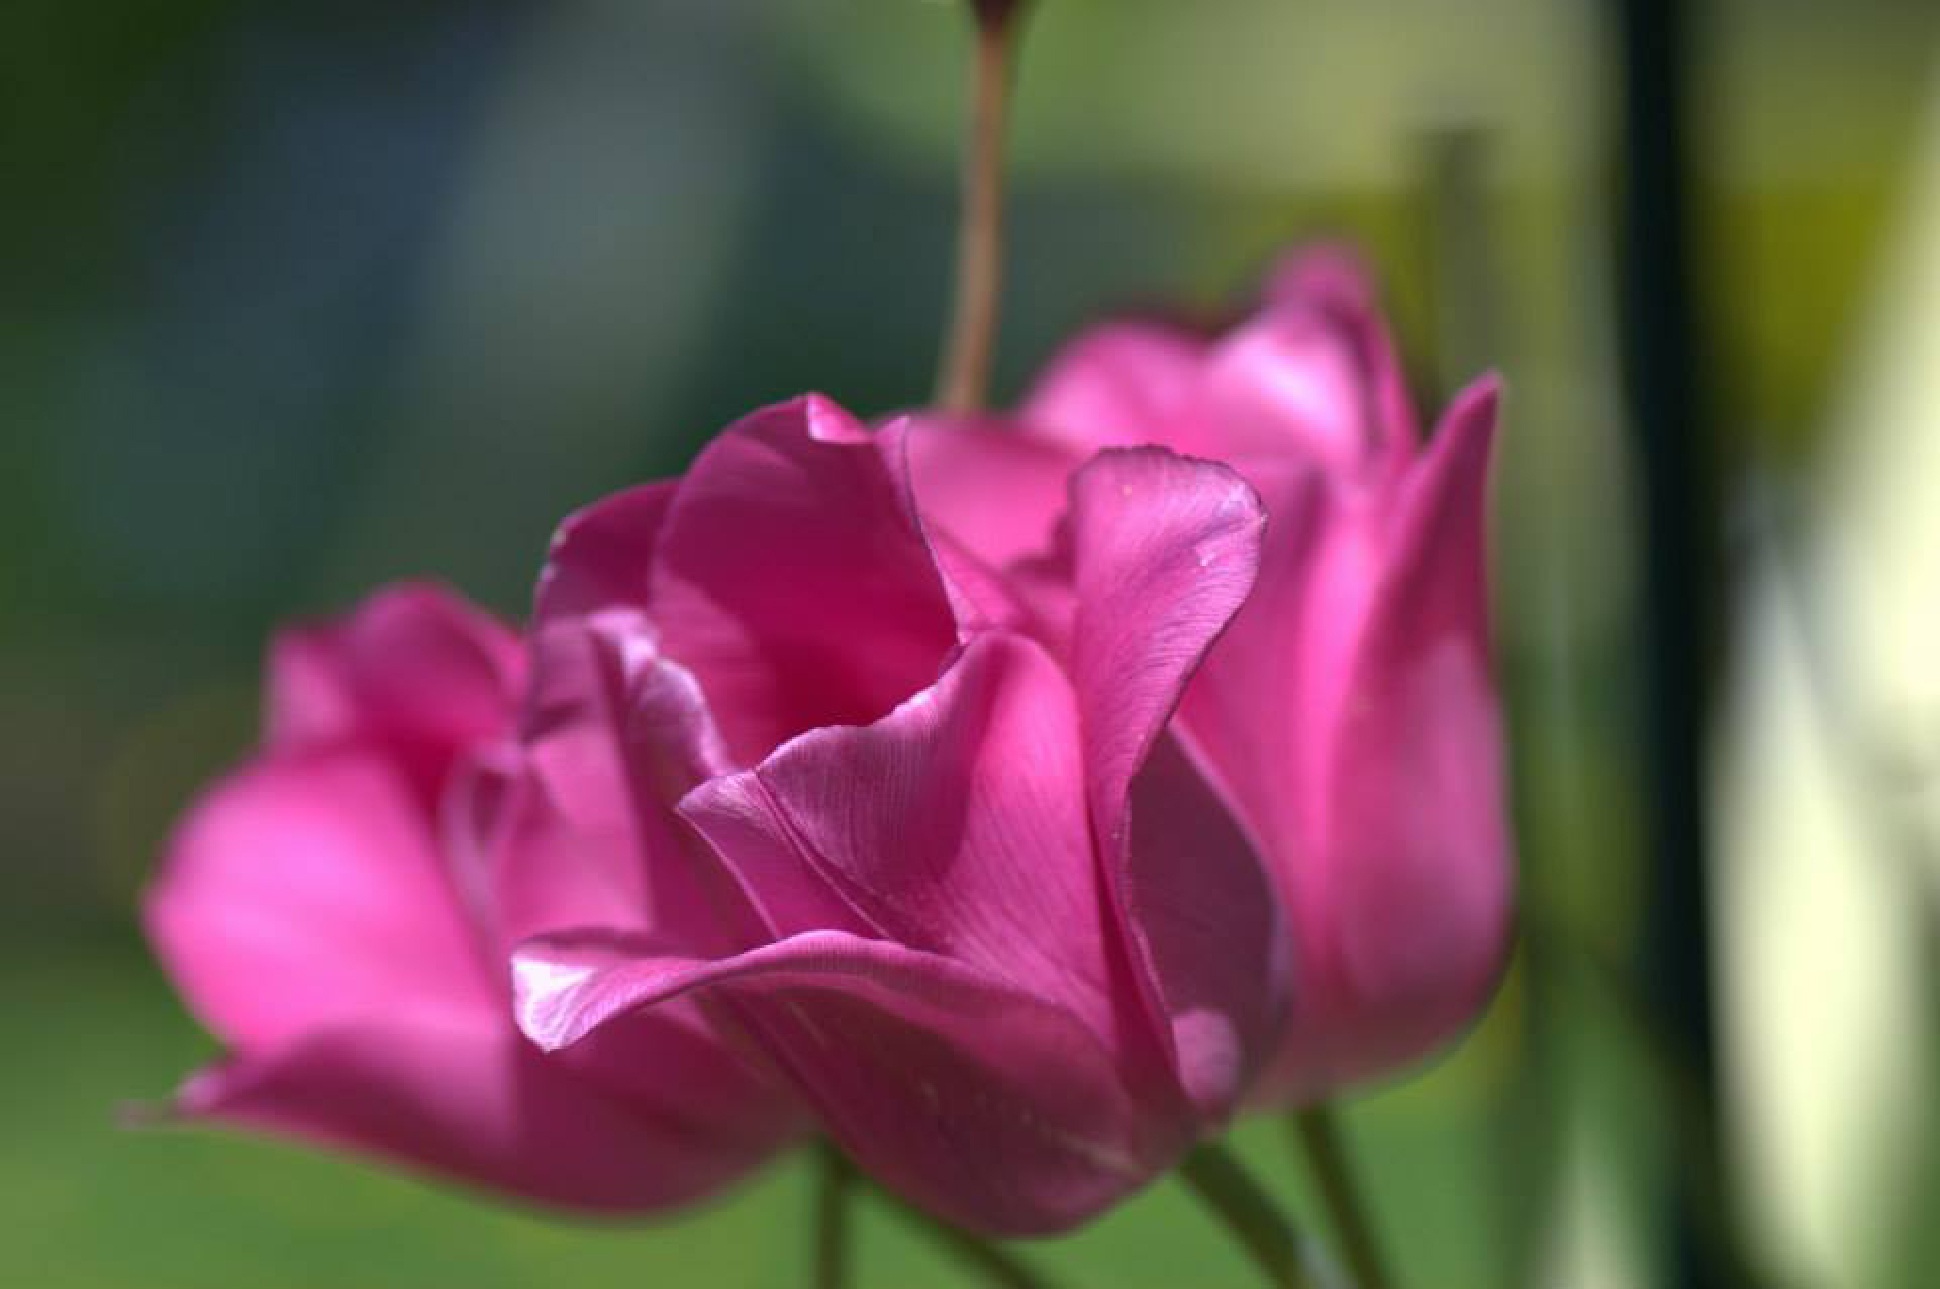
plant, flower, petal, tulip, rose, spring, pink, flora, macro photography, flowering plant, garden roses, rose family, plant stem, land plant